Gold prospecting

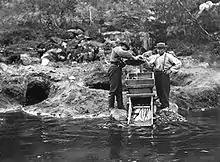
Gold prospecting at the Ivalo River in 1898

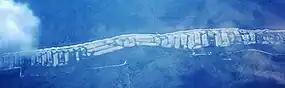
Gold rush traces at river in Alaska. Here, placer gold has been industrially extracted by sluices and mechanical devices. Great volumes of material have been washed along this river, the traces can still been seen on this aerial image,

Prospecting for placer gold is normally done with a gold pan or similar instrument to wash free gold particles from loose surface sediment. The use of gold pans is centuries old, but is still common among prospectors and miners with little financial backing.